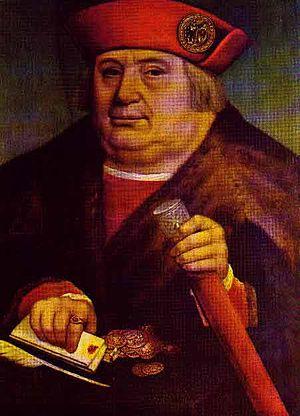
Francesco Tasso, né à Cornello dei Tasso, en 1459 et mort à Bruxelles en 1517, est l'un des organisateurs du premier service postal européen, la Kaiserliche Reichspost. Il fut maître général des postes des Habsbourg et ministre des postes pour l'Espagne en 1504 sous Philippe Ier de Castille.